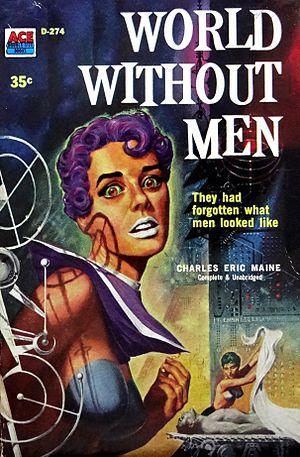
Couverture de ""World Without Men"" par Charles Eric Maine. Illustration par Ed Emshwiller."
Ace Books est une maison d'édition américaine spécialisée dans la science-fiction et la fantasy. Fondée en 1952 par A. A. Wyn, elle publie à l'origine des romans policiers et des westerns, mais ne tarde pas à se diversifier et commence à publier de la science-fiction dès 1953. Le succès rencontré par ce genre amène la maison d'édition à délaisser policiers et westerns pour se concentrer dessus.
Edmund Alexander Emshwiller, né le 16 février 1925 et mort le 27 juillet 1990, est un artiste américain connu pour ses nombreuses couvertures de magazines de science fiction et son travail de pionnier dans les films en images de synthèse.